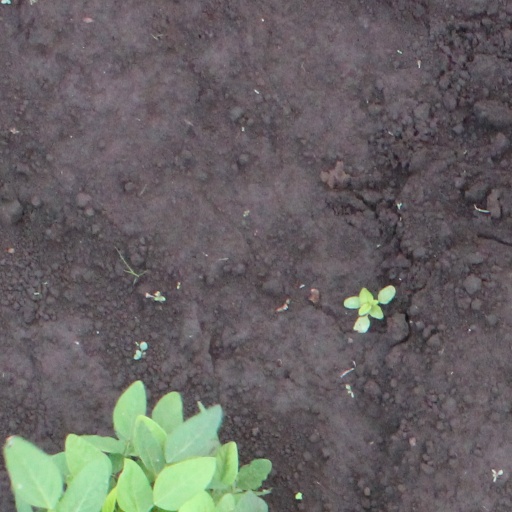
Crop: soybean